Richard Petty's Talladega

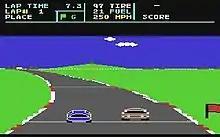
This driver is going the maximum speed possible without a turbo boost.

The player races against "The King" and eighteen other professional drivers. The player must maintain the automobile through strategic pit stops after qualifying. Vehicles in the game have the capability of going 250 miles per hour (402 km/h) without turbo boost and 294 miles per hour (473 km/h) with turbo boost.